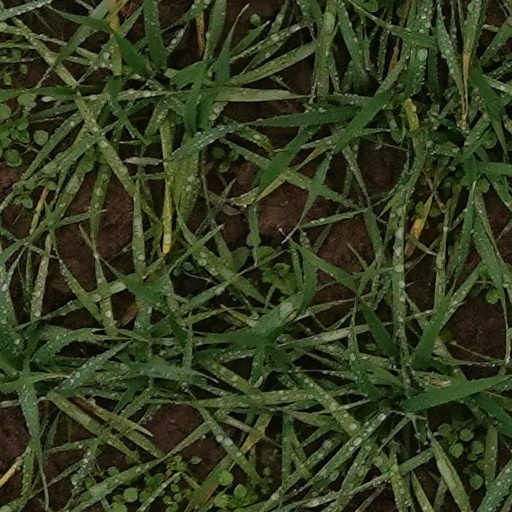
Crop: wheat